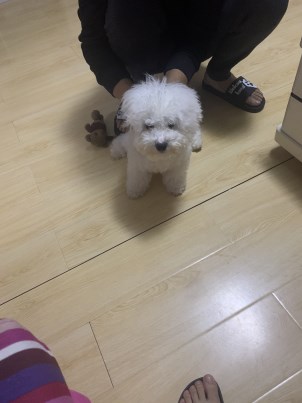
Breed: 3083-n000117-Bichon_Frise